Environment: real
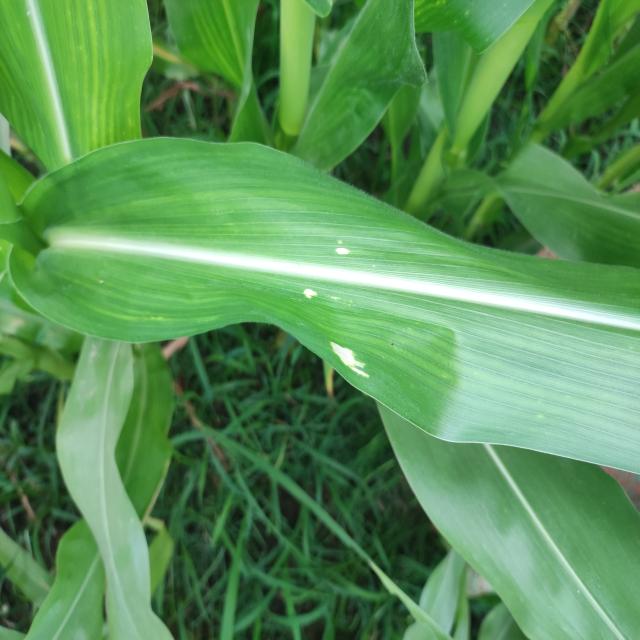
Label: northern_corn_leaf_blight